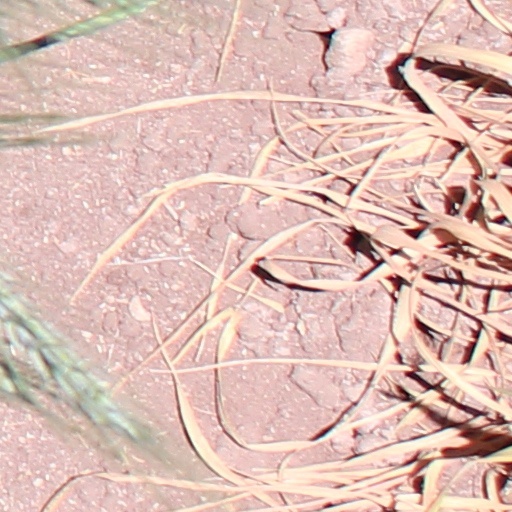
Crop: wheat